Joaquín Ibáñez, 3rd Baron de Eroles

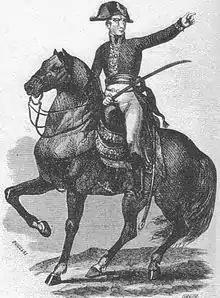
Baron de Eroles from "Guerrilleros de 1808" (Madrid, 1887)

Joaquín Ibáñez Cuevas y de Valonga, 3rd Baron de Eroles and Marquis of Cañada Ibáñez (Kingdom of the Two Sicilies) (6 January 1785 – 25 August 1825) was a Spanish nobleman and soldier, active in Catalonia during the Peninsular War. Shortly before his death, he was promoted to Captain general of the Army, Spain's highest military rank.